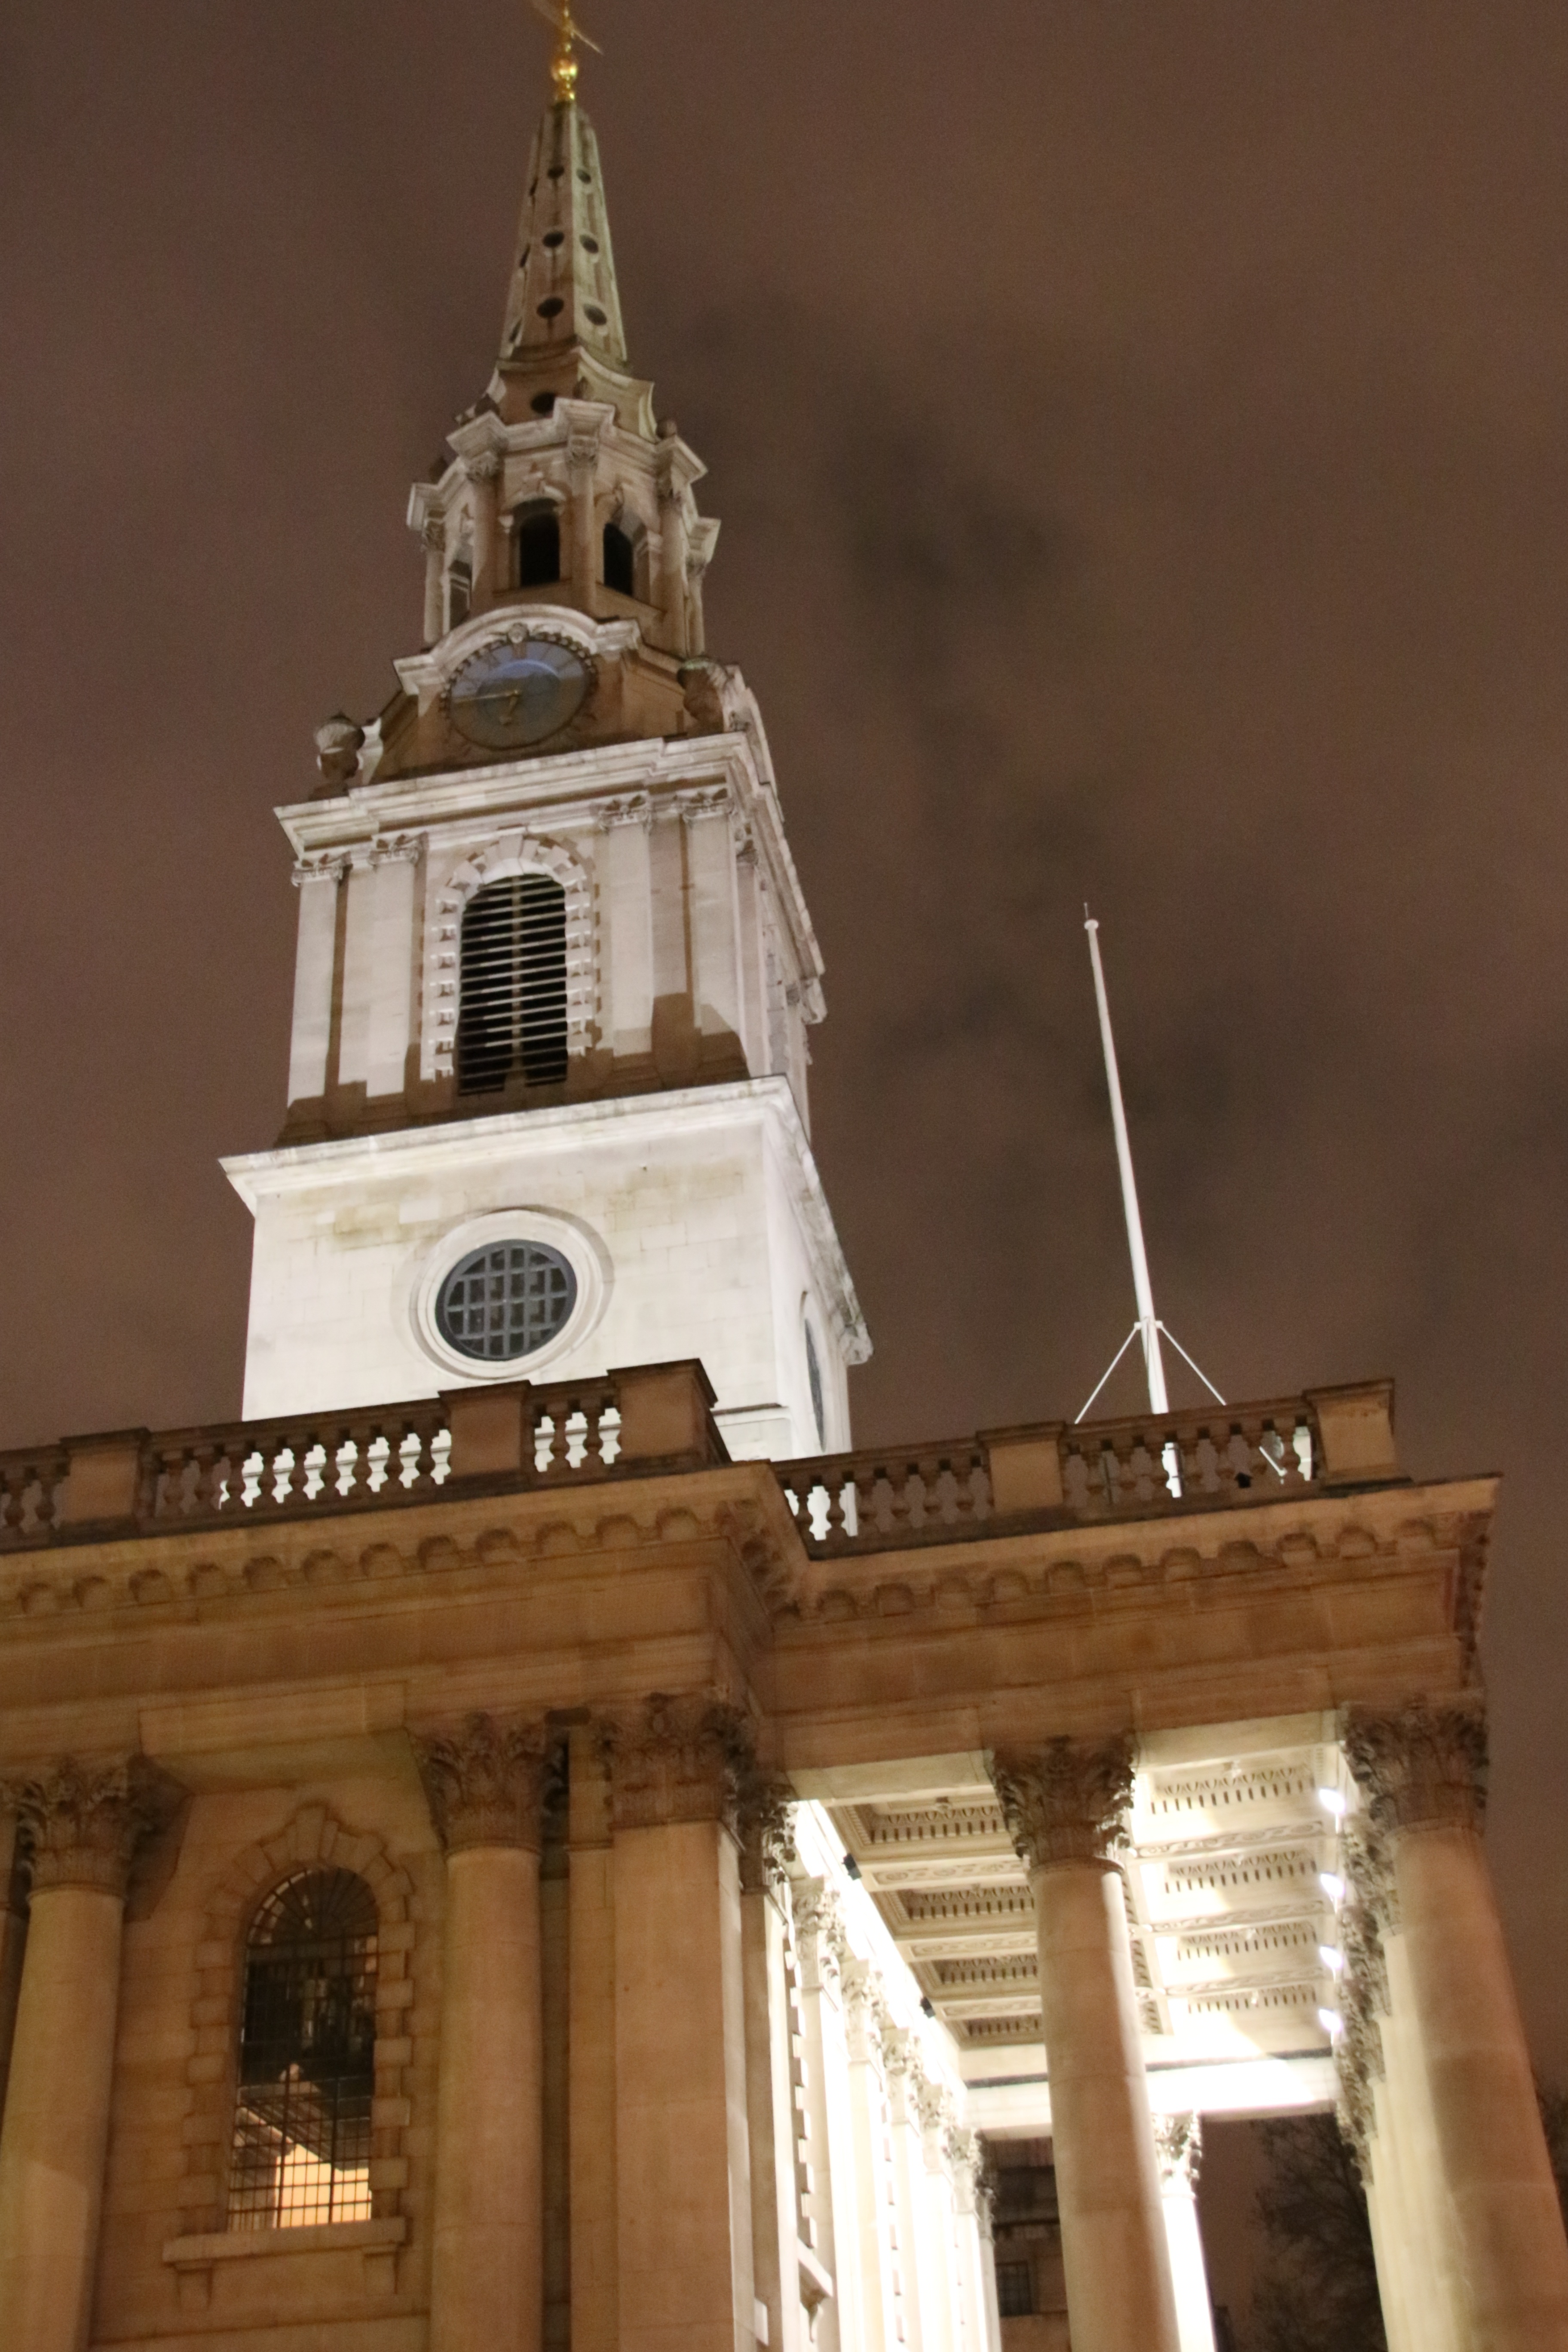
architecture, sky, vintage, building, city, tower, landmark, church, cathedral, place of worship, bell tower, uk, england, london, steeple, magic